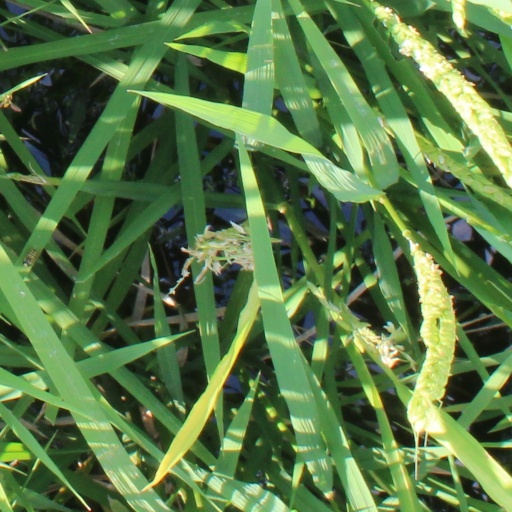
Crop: rice